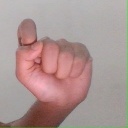
अक्षर: घ